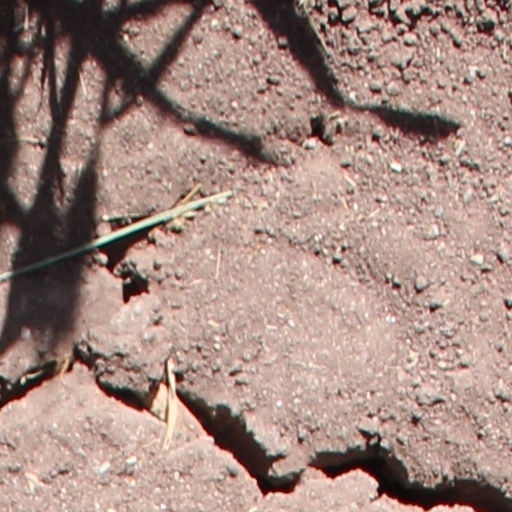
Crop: wheat